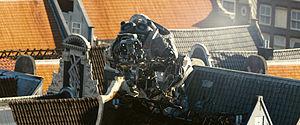
Tears of Steel est un court métrage libre de science-fiction post-apocalyptique néerlandais, sorti en 2012 et produit par la fondation Blender.